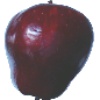
Label: red_delicious_apple